Coral Court Motel

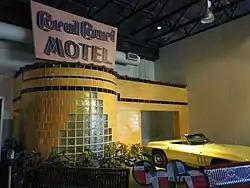

The Coral Court Motel was a 1941 U.S. Route 66 motel constructed in Marlborough, Missouri (a St. Louis suburb) and designated on the National Register of Historic Places in St. Louis County in 1989 as a valuable example of the art deco and streamline moderne architectural styles. It expanded to 77 rooms in the heyday of automobile tourism on US 66, only to decline after the highway was bypassed by Interstate 44 in the 1970s and close its doors forever in 1993. Despite strong local efforts advocating historic preservation, it was demolished in 1995 for a suburban housing development now known as Oak Knoll Manor.